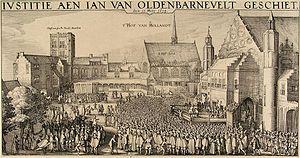
Johan van Oldenbarnevelt, né le 14 septembre 1547 à Amersfoort et mort le 13 mai 1619 à La Haye, est un avocat et homme politique néerlandais. Avocat de 1586 à 1619 des États de Hollande, délégué de Rotterdam auprès de ces mêmes États, il a joué un rôle important dans la révolte des Pays-Bas contre l'Espagne. Il est un collaborateur de Guillaume Iᵉʳ d'Orange-Nassau et de son fils, Maurice de Nassau, qui le fit exécuter en 1619.